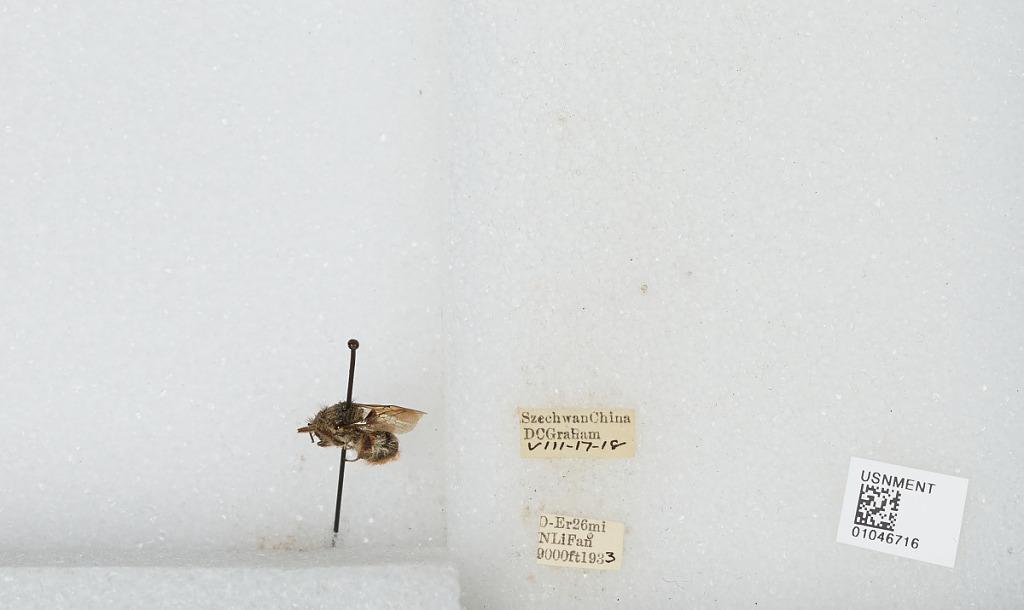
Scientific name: Bombus sp.
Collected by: D. Graham
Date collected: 1933-8-17
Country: China
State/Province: Sichuan
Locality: O-Er 26 mi N Li Fan